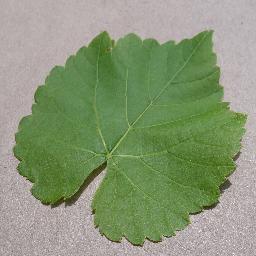
Label: Grape___healthy